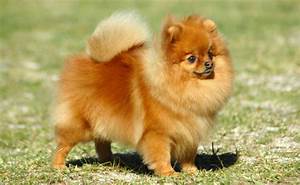
Label: cane